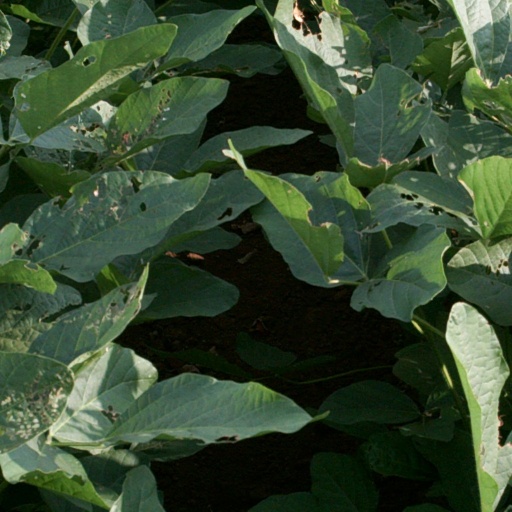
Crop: soybean